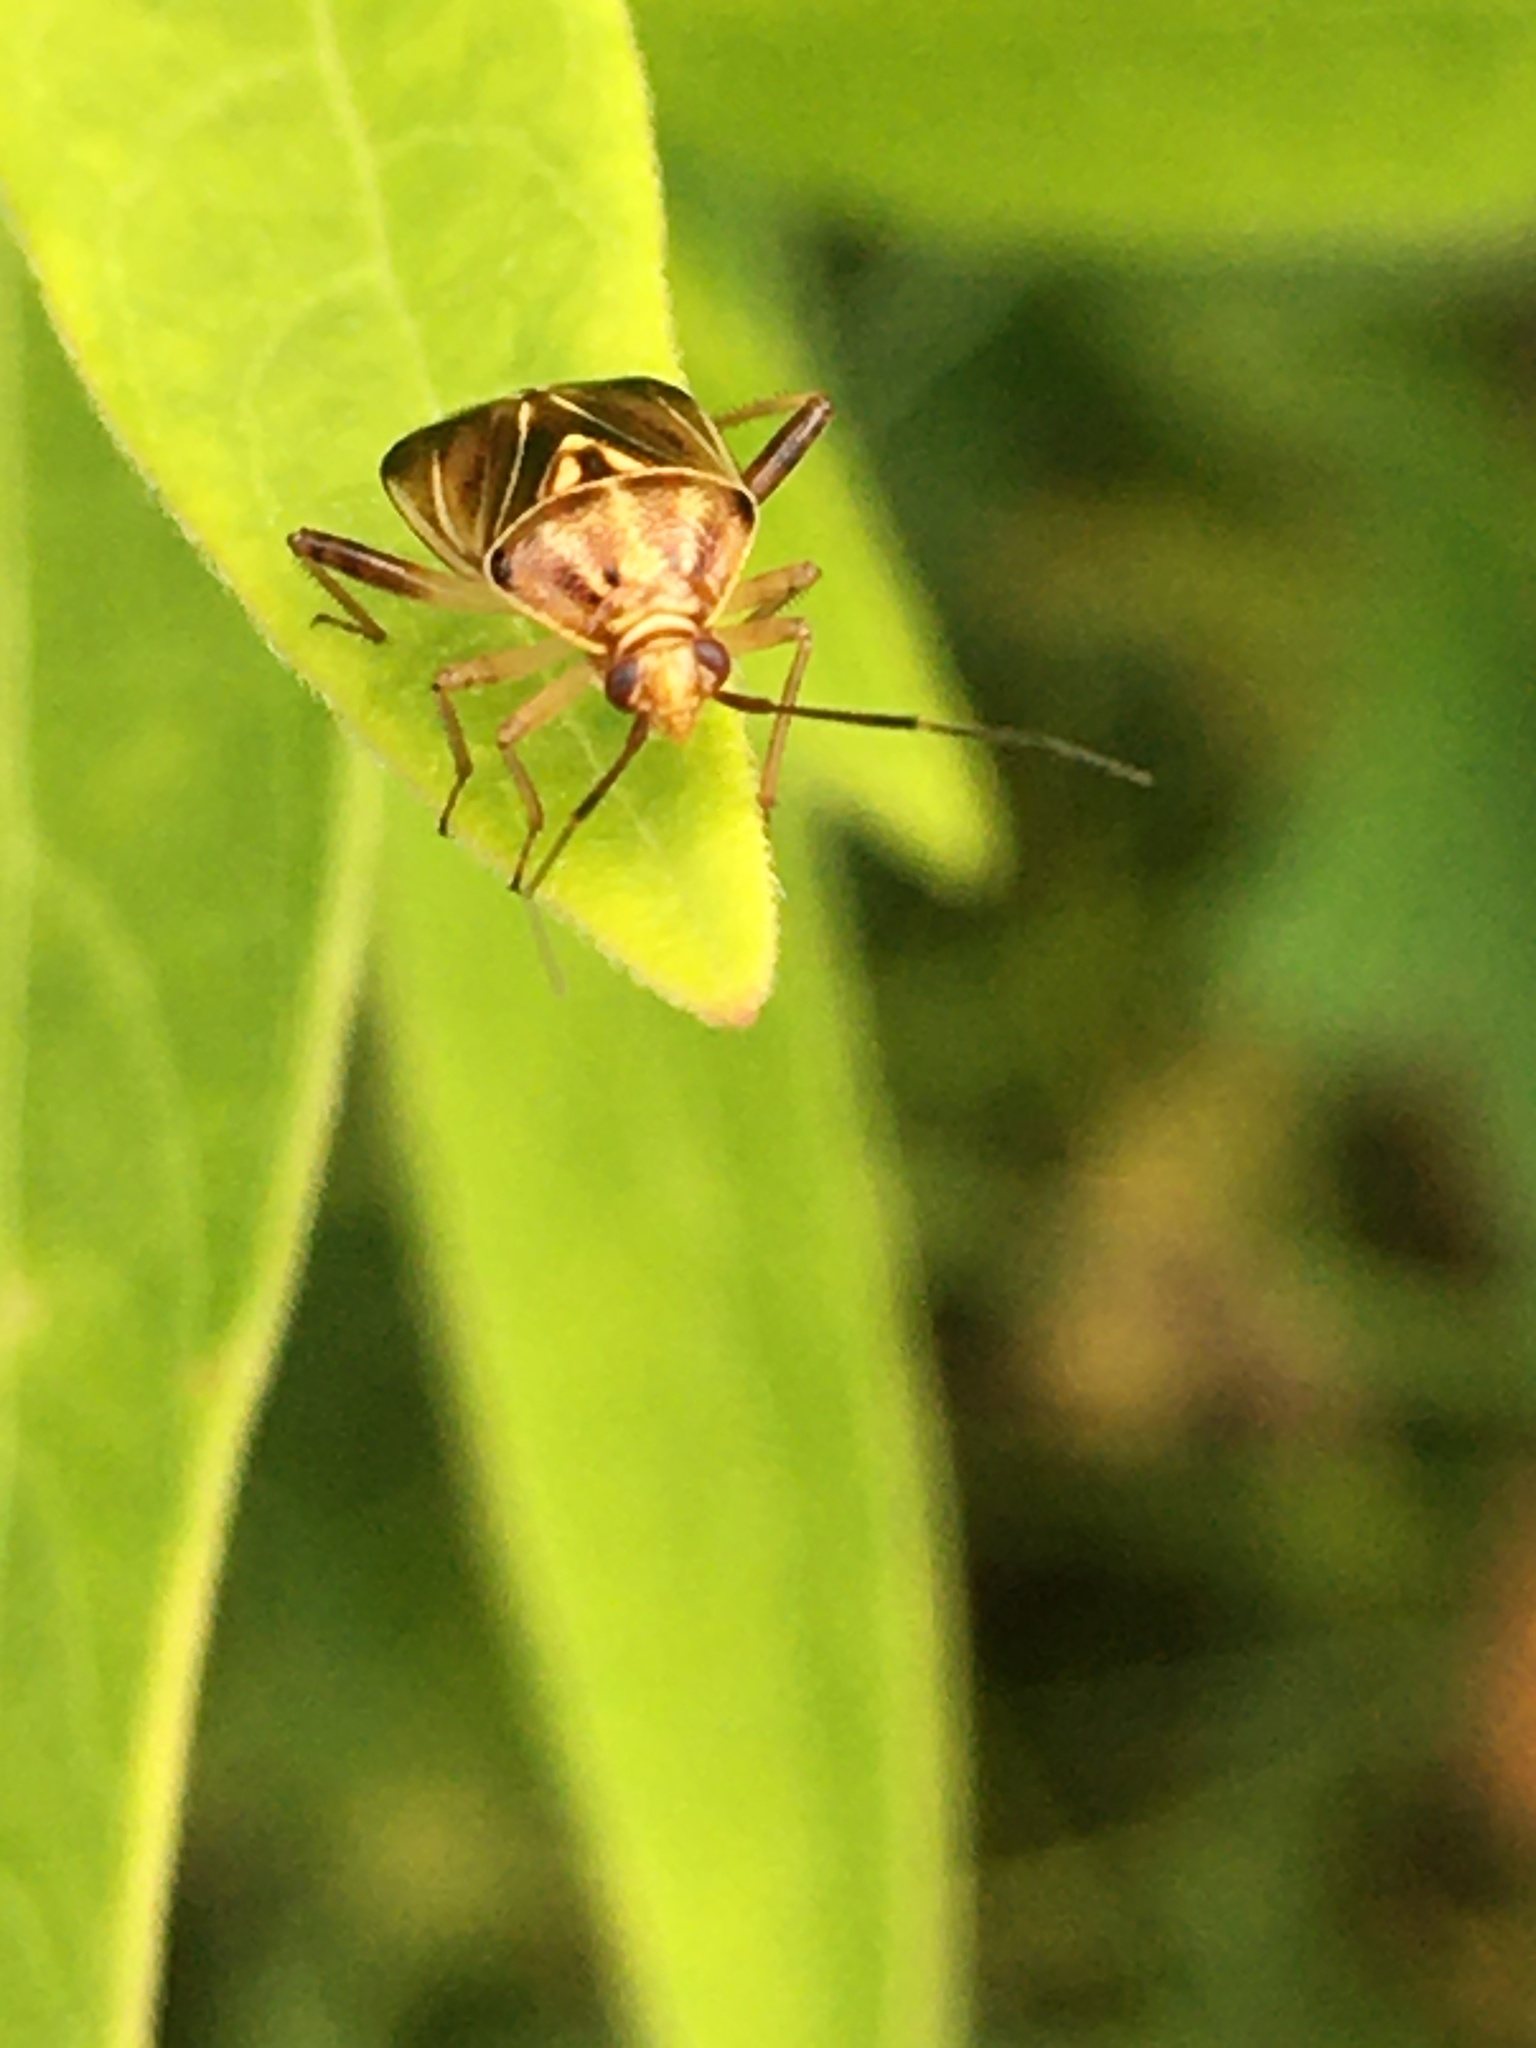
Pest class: lygus_bug